Boschpoort

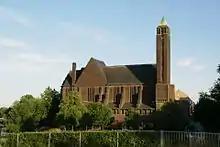
Church of Saint Hubert, Boschpoort

Boschpoort is a neighbourhood of Maastricht in the Dutch province of Limburg. The suburb is situated in the North Western area of the town, on the West bank of the river Meuse. The "Dörp" ("village") as it is colloquially known is home to approximately 1500 people.